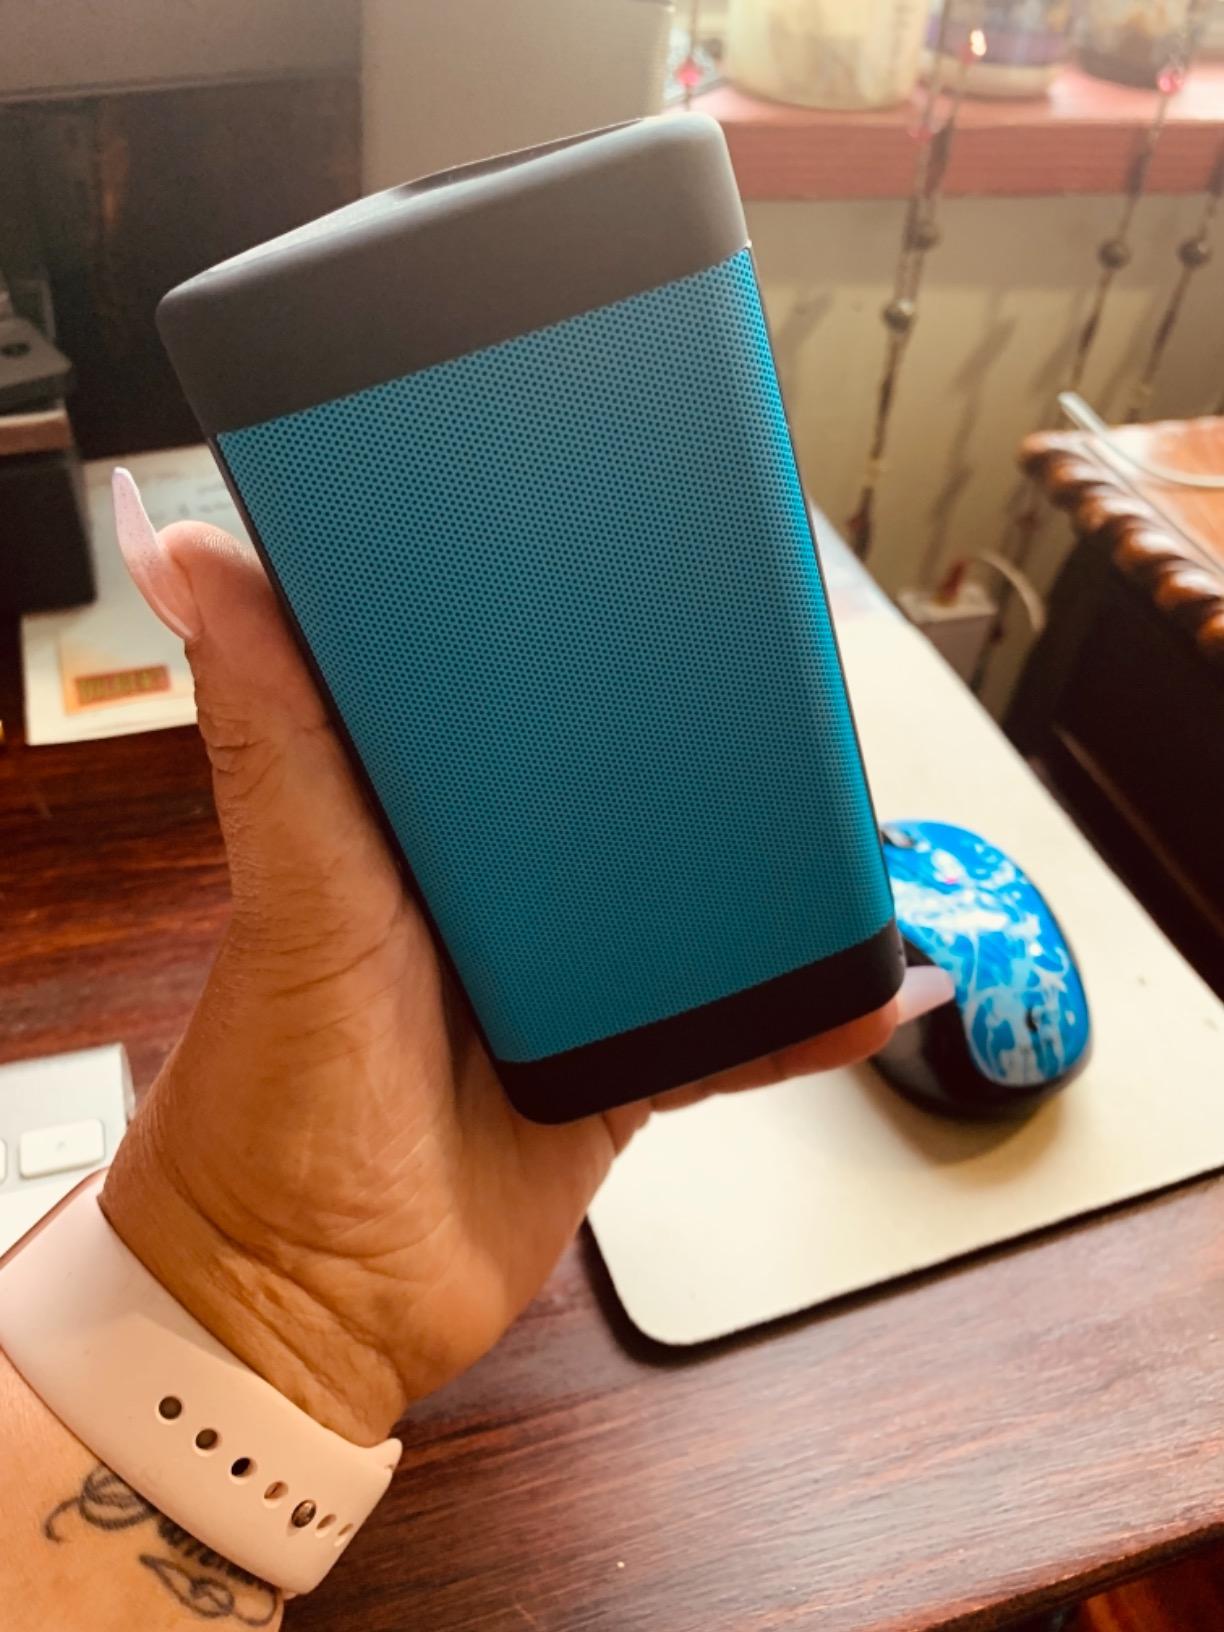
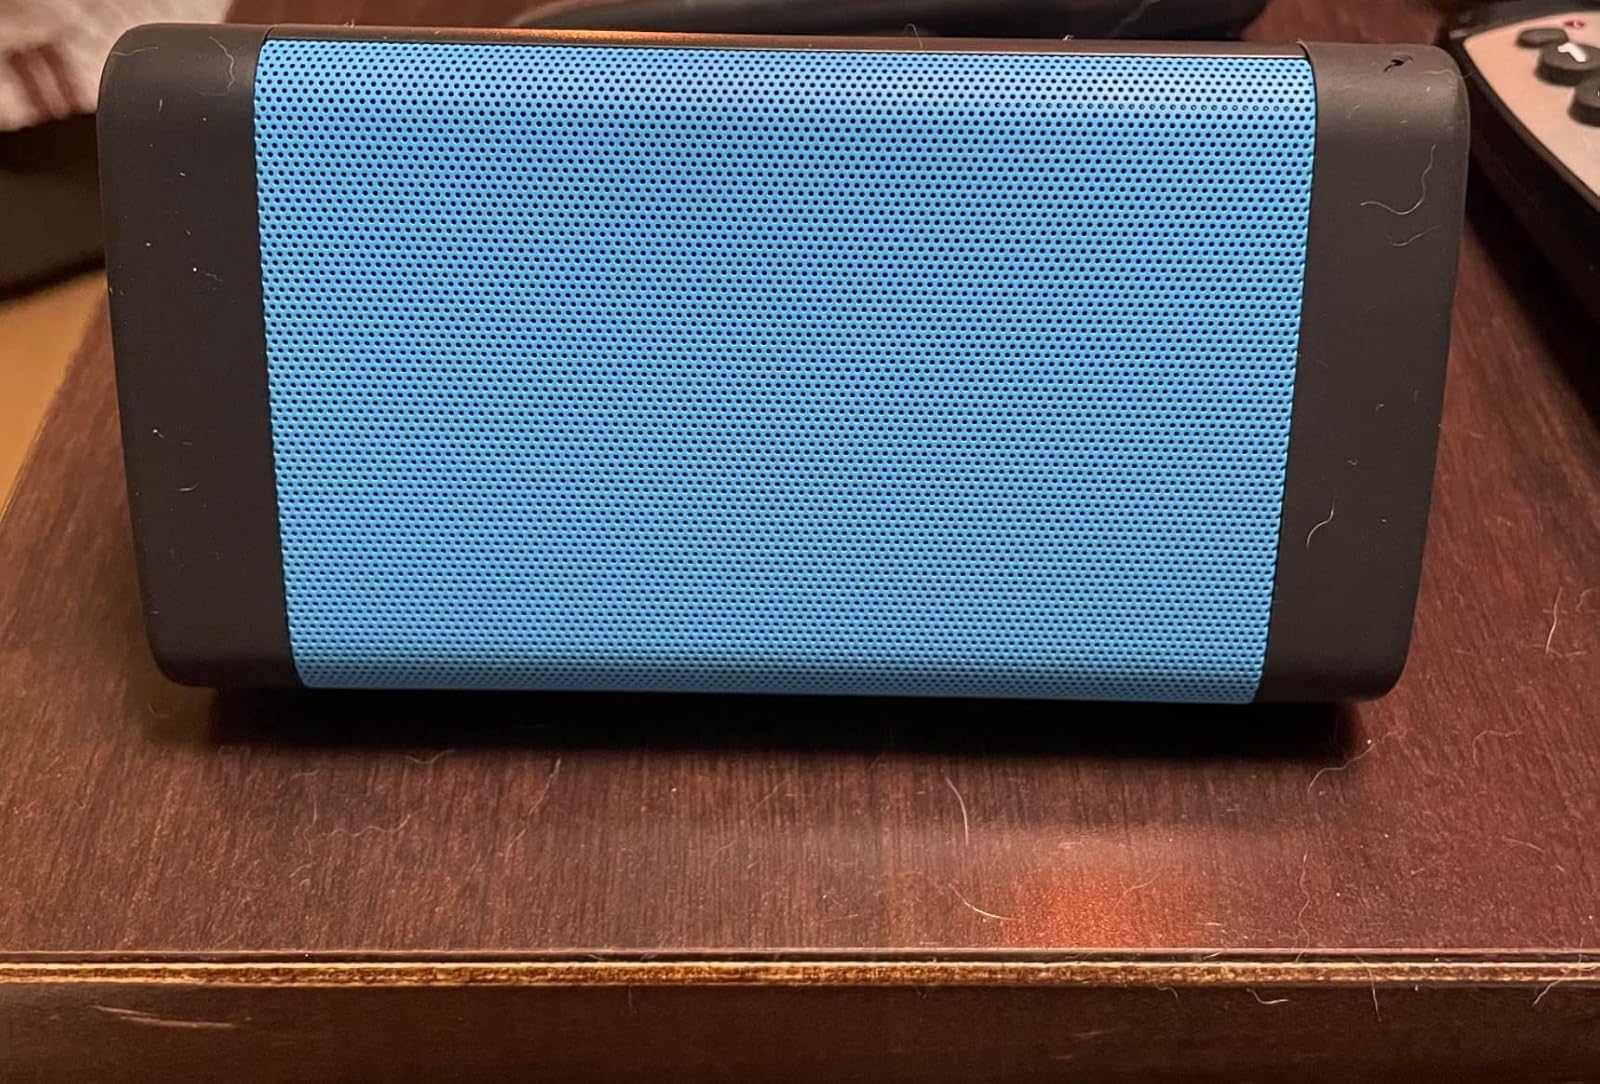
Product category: speaker
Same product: yes